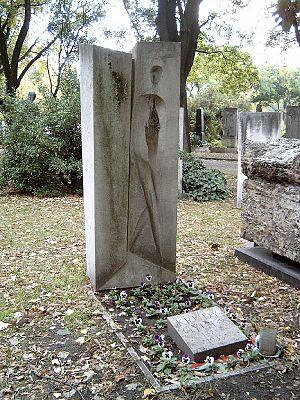
Gyula Krúdy est un journaliste et l'un des plus importants écrivains de la littérature hongroise moderne.